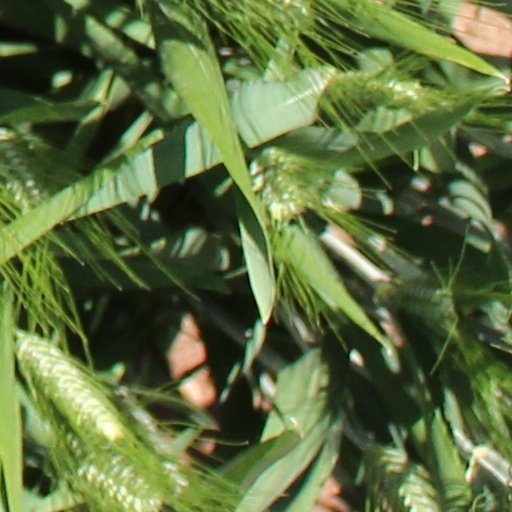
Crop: wheat